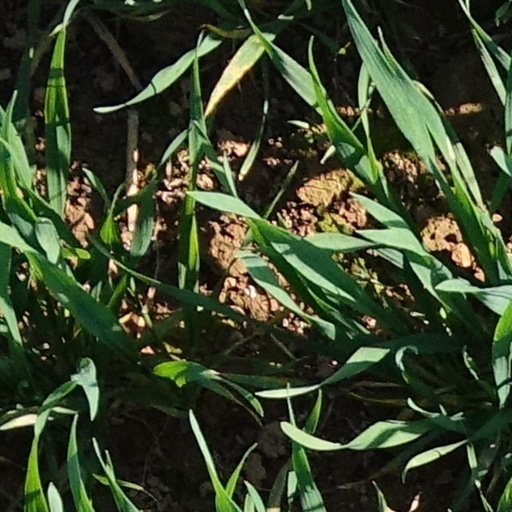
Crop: wheat